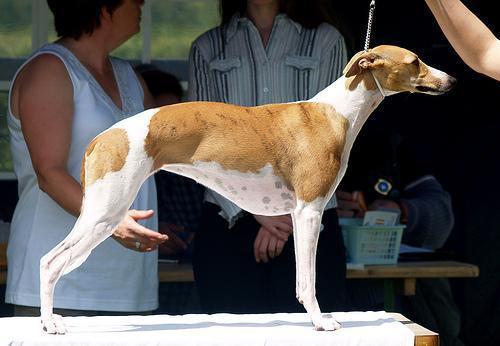
whippet